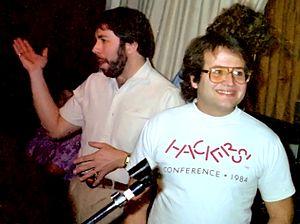
Andy Hertzfeld était un des membres de l'équipe de développement du projet Macintosh durant les années 1980. Il rejoint Apple Computer en août 1979, pour la quitter en mars 1984, il était responsable du système d'exploitation du Macintosh. Après son départ d'Apple, il cofonda Radius Corp en 1986, General Magic en 1990 et Eazel en 1999. En 2002, il aida Mitch Kapor à promouvoir les logiciels libres avec l'Open Source Applications Foundation. Depuis 2005, il travaille pour Google.